John Christenbury

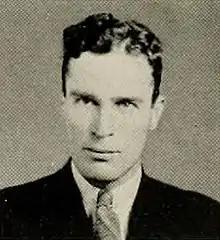
Christenbury pictured in "The Tecoan 1942", East Carolina yearbook

John Boyd Christenbury (February 13, 1907 – July 17, 1944) was an American college football, basketball and baseball coach. His collegiate career began in 1938 when he became athletic director at Brevard College, serving there until 1940. While at Brevard, Christenbury also served as head football coach in 1938 and 1939. In 1940, he moved to East Carolina Teachers College, now East Carolina University, where he assumed the role of head coach for men's football and basketball in 1940 and baseball in 1941. Christenbury's 1941 football team went 7–0 and recorded the only undefeated season in East Carolina history. He did not coach football in 1942 due to the outbreak of World War II, although he continued coaching baseball through the 1942 season and basketball until early 1943.